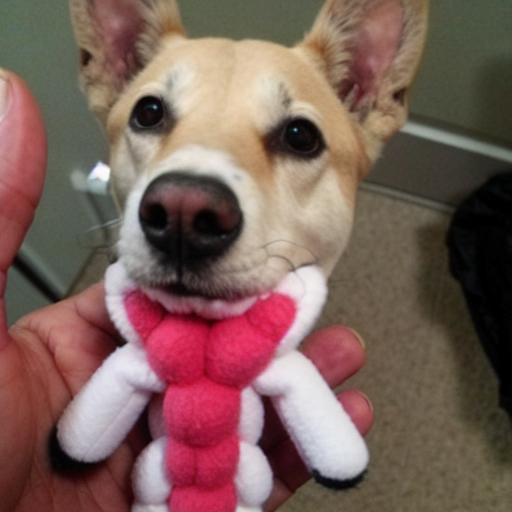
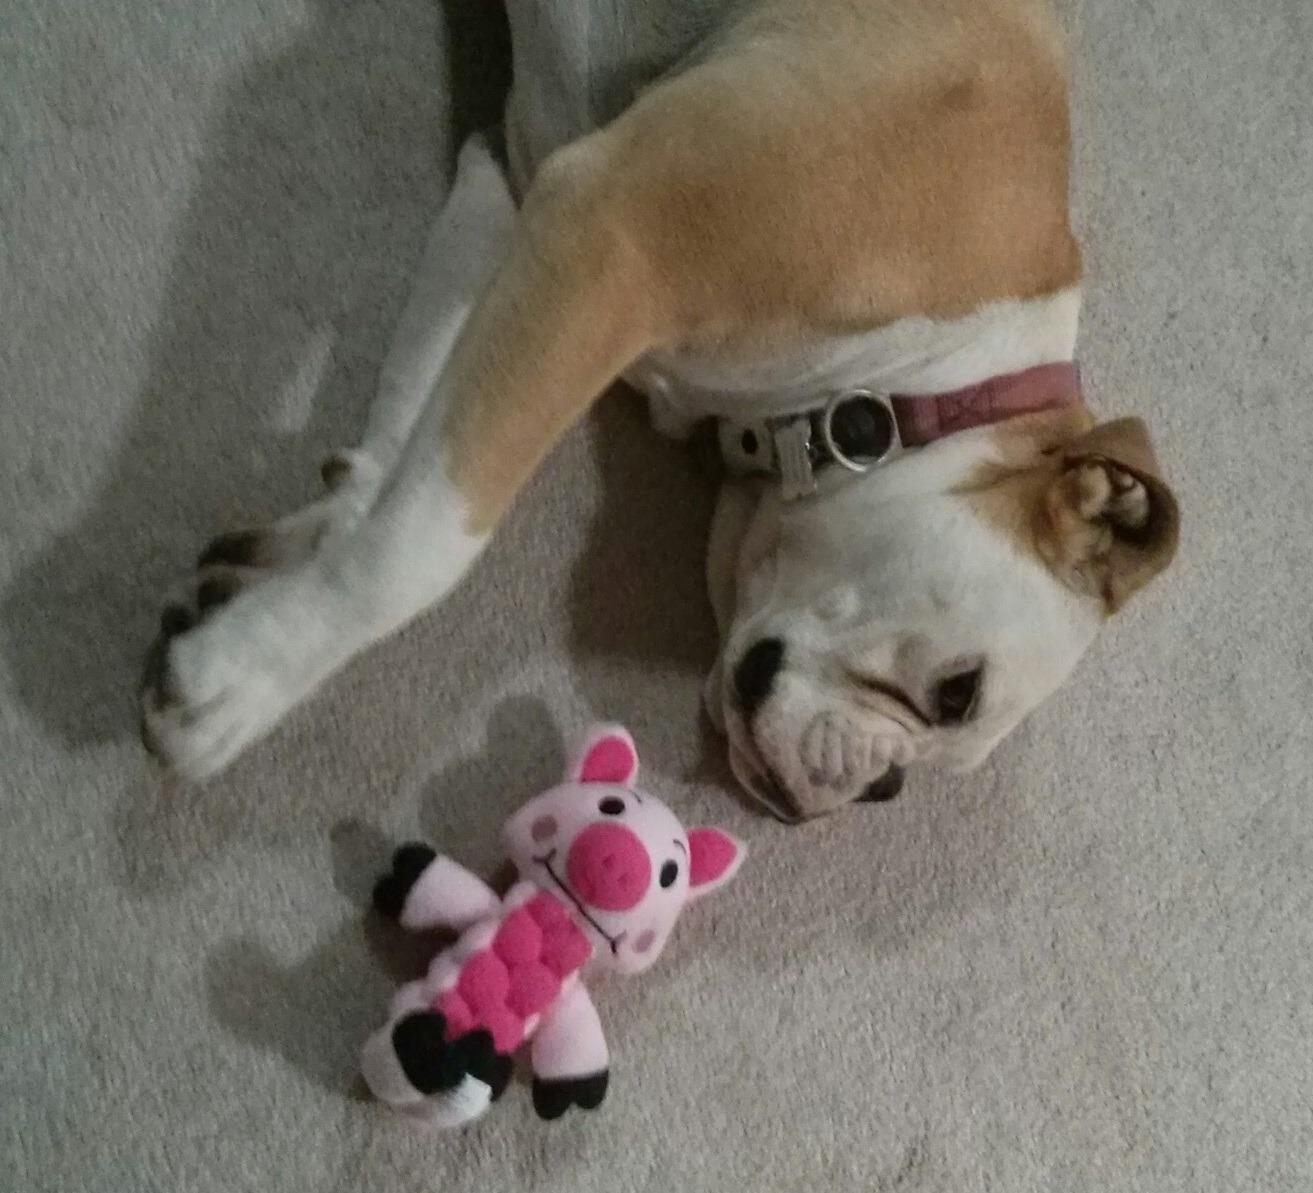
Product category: items_toy
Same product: no